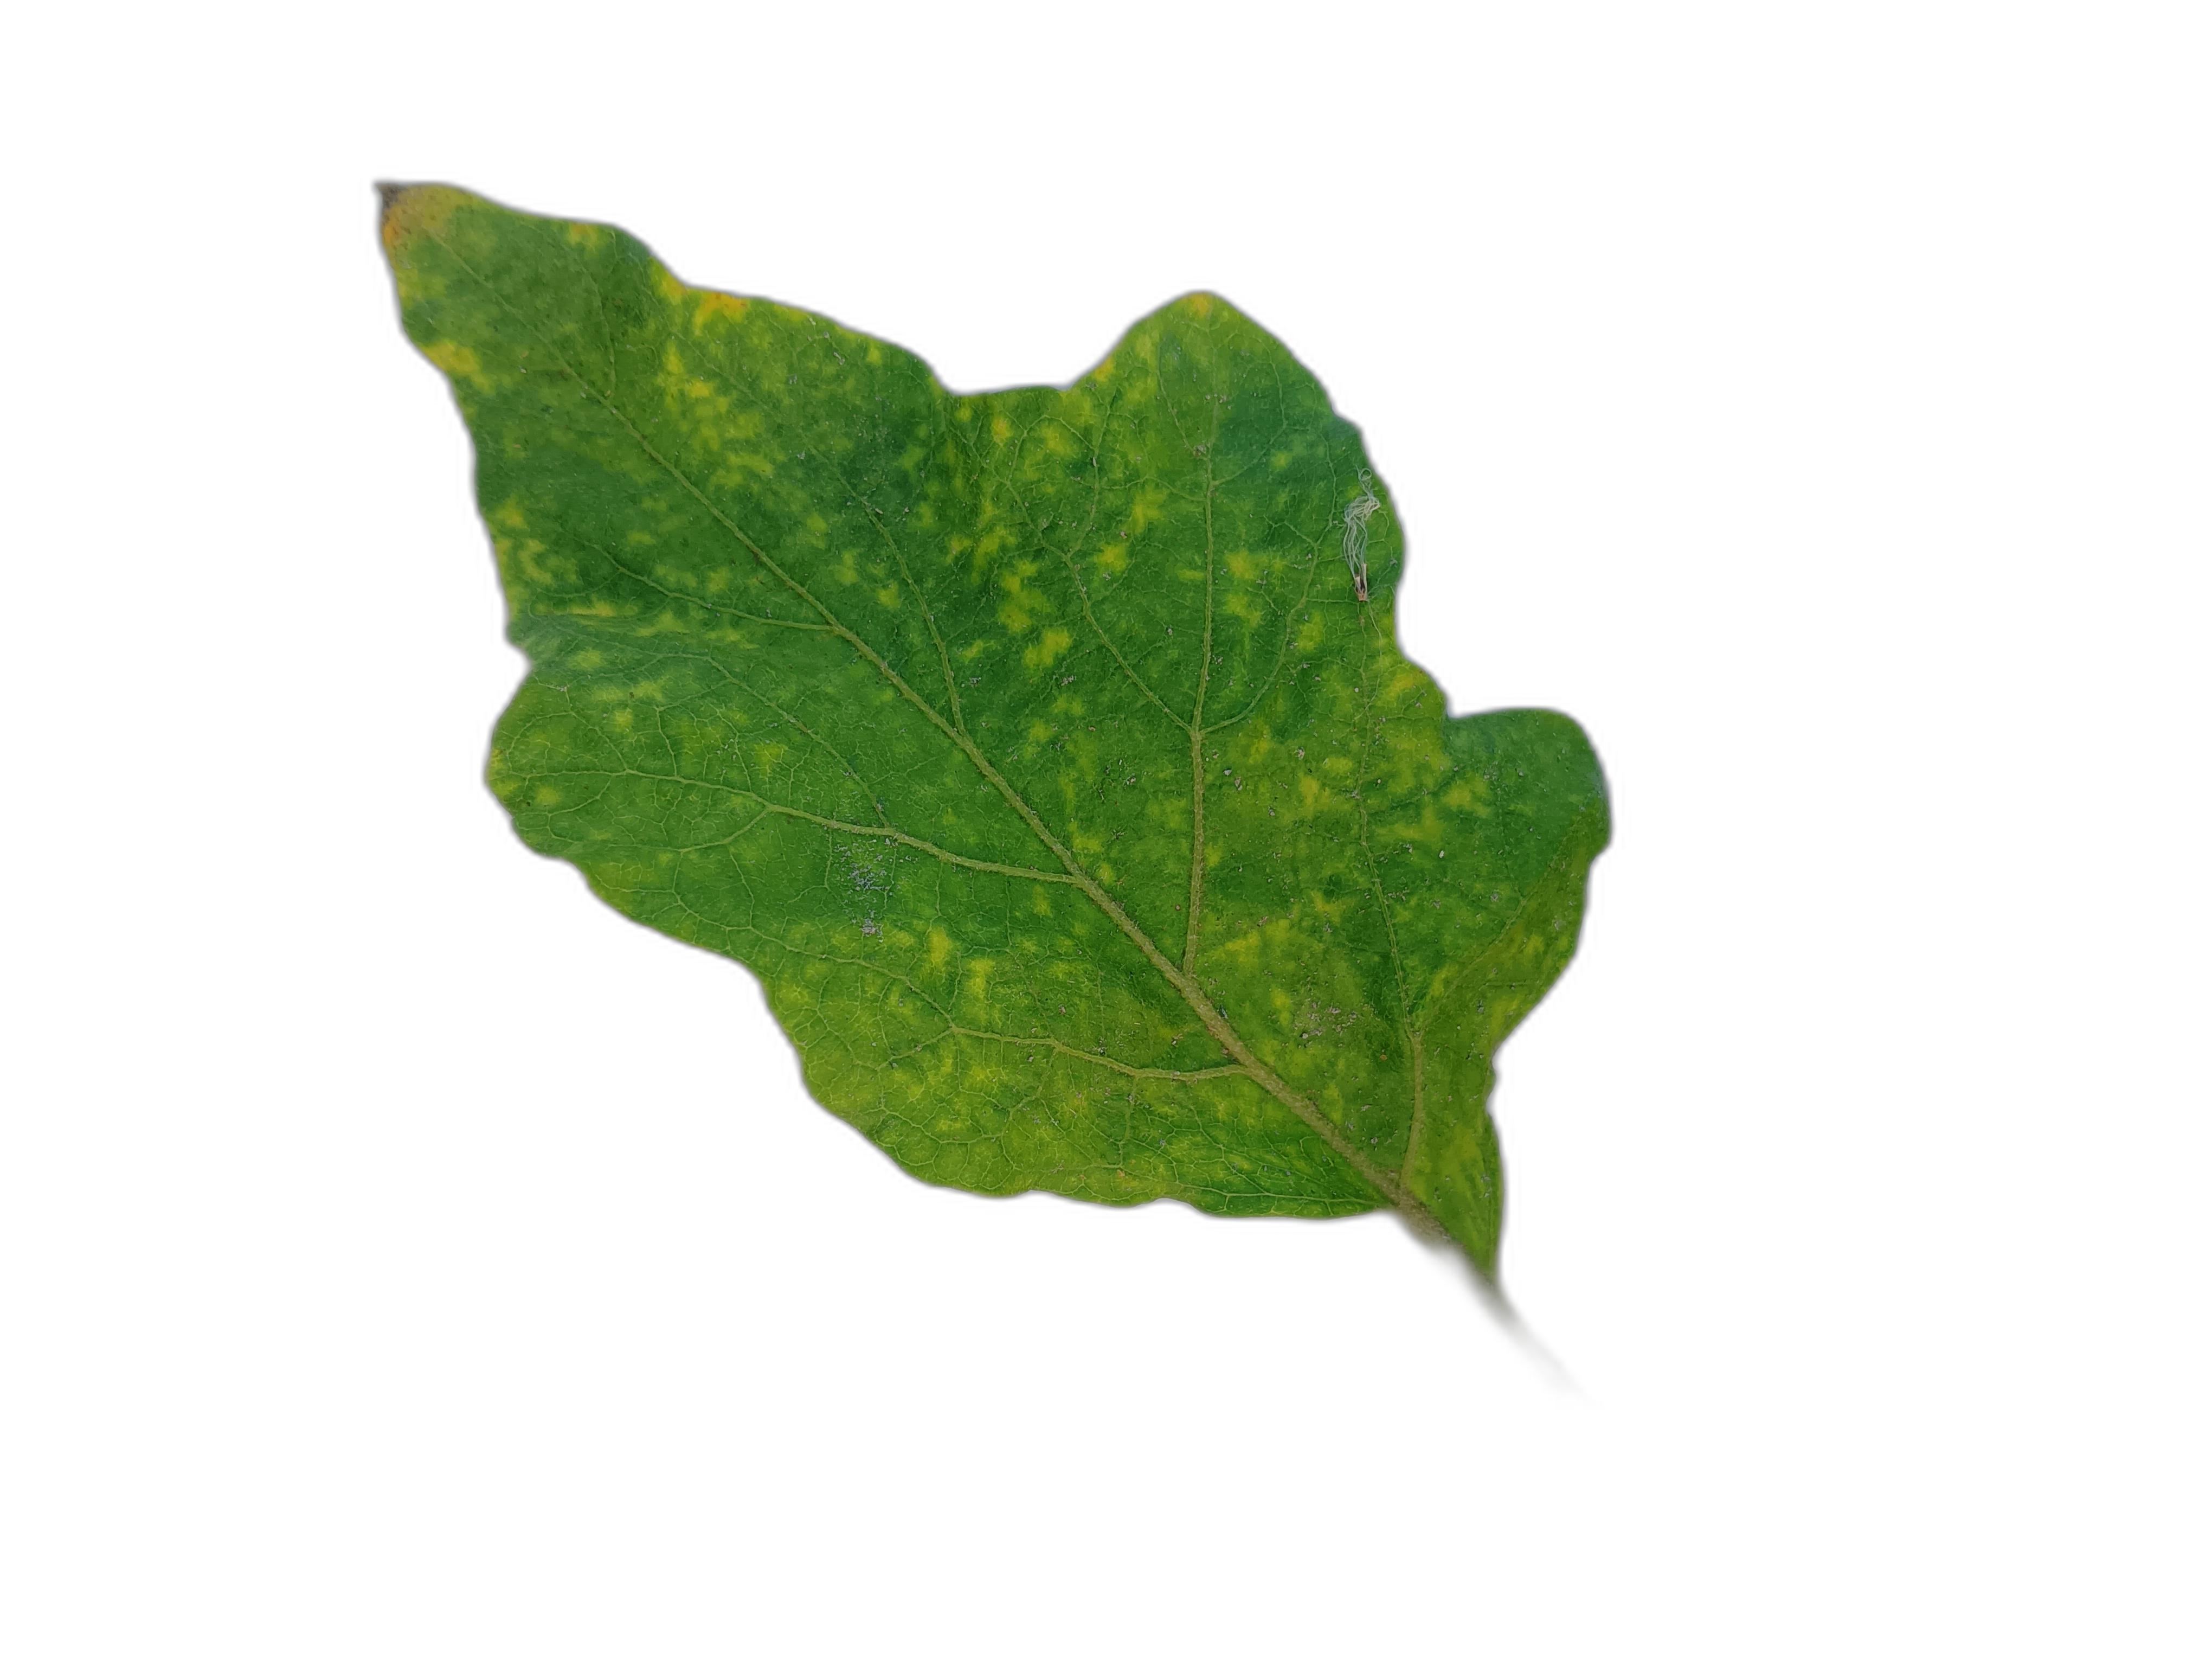
Label: Mosaic Virus Disease